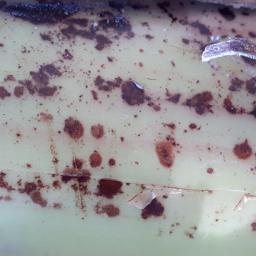
Label: PSEUDOSTEM WEEVIL